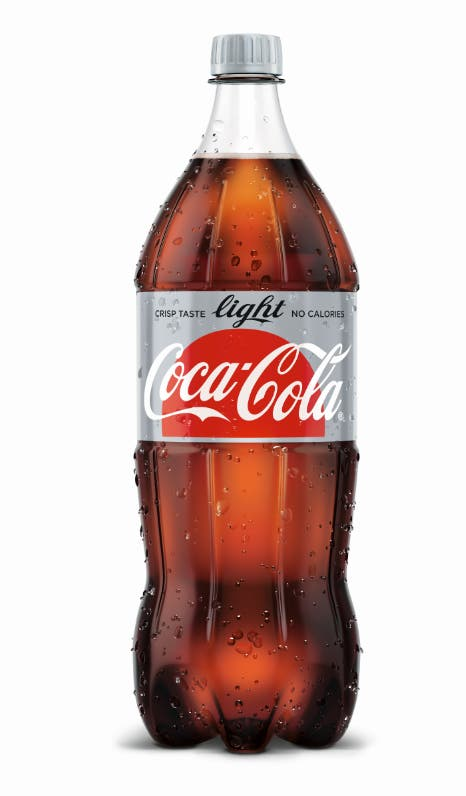
A Coca-Cola Light soda in a 1.5-liters plastic bottle